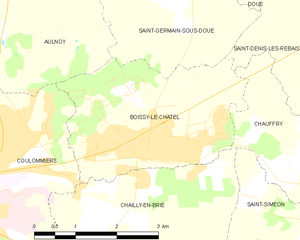
Carte des communes françaises Boissy-le-Châtel